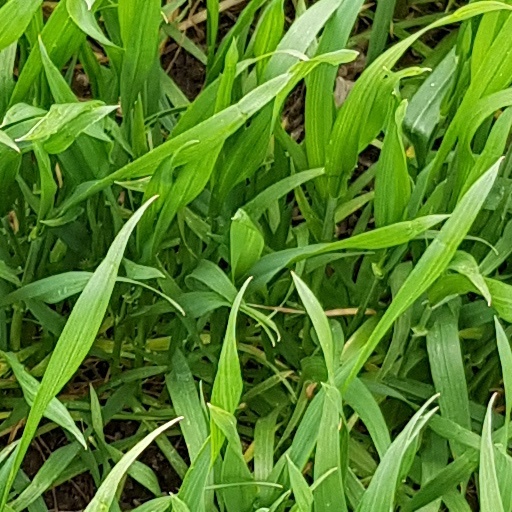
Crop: wheat